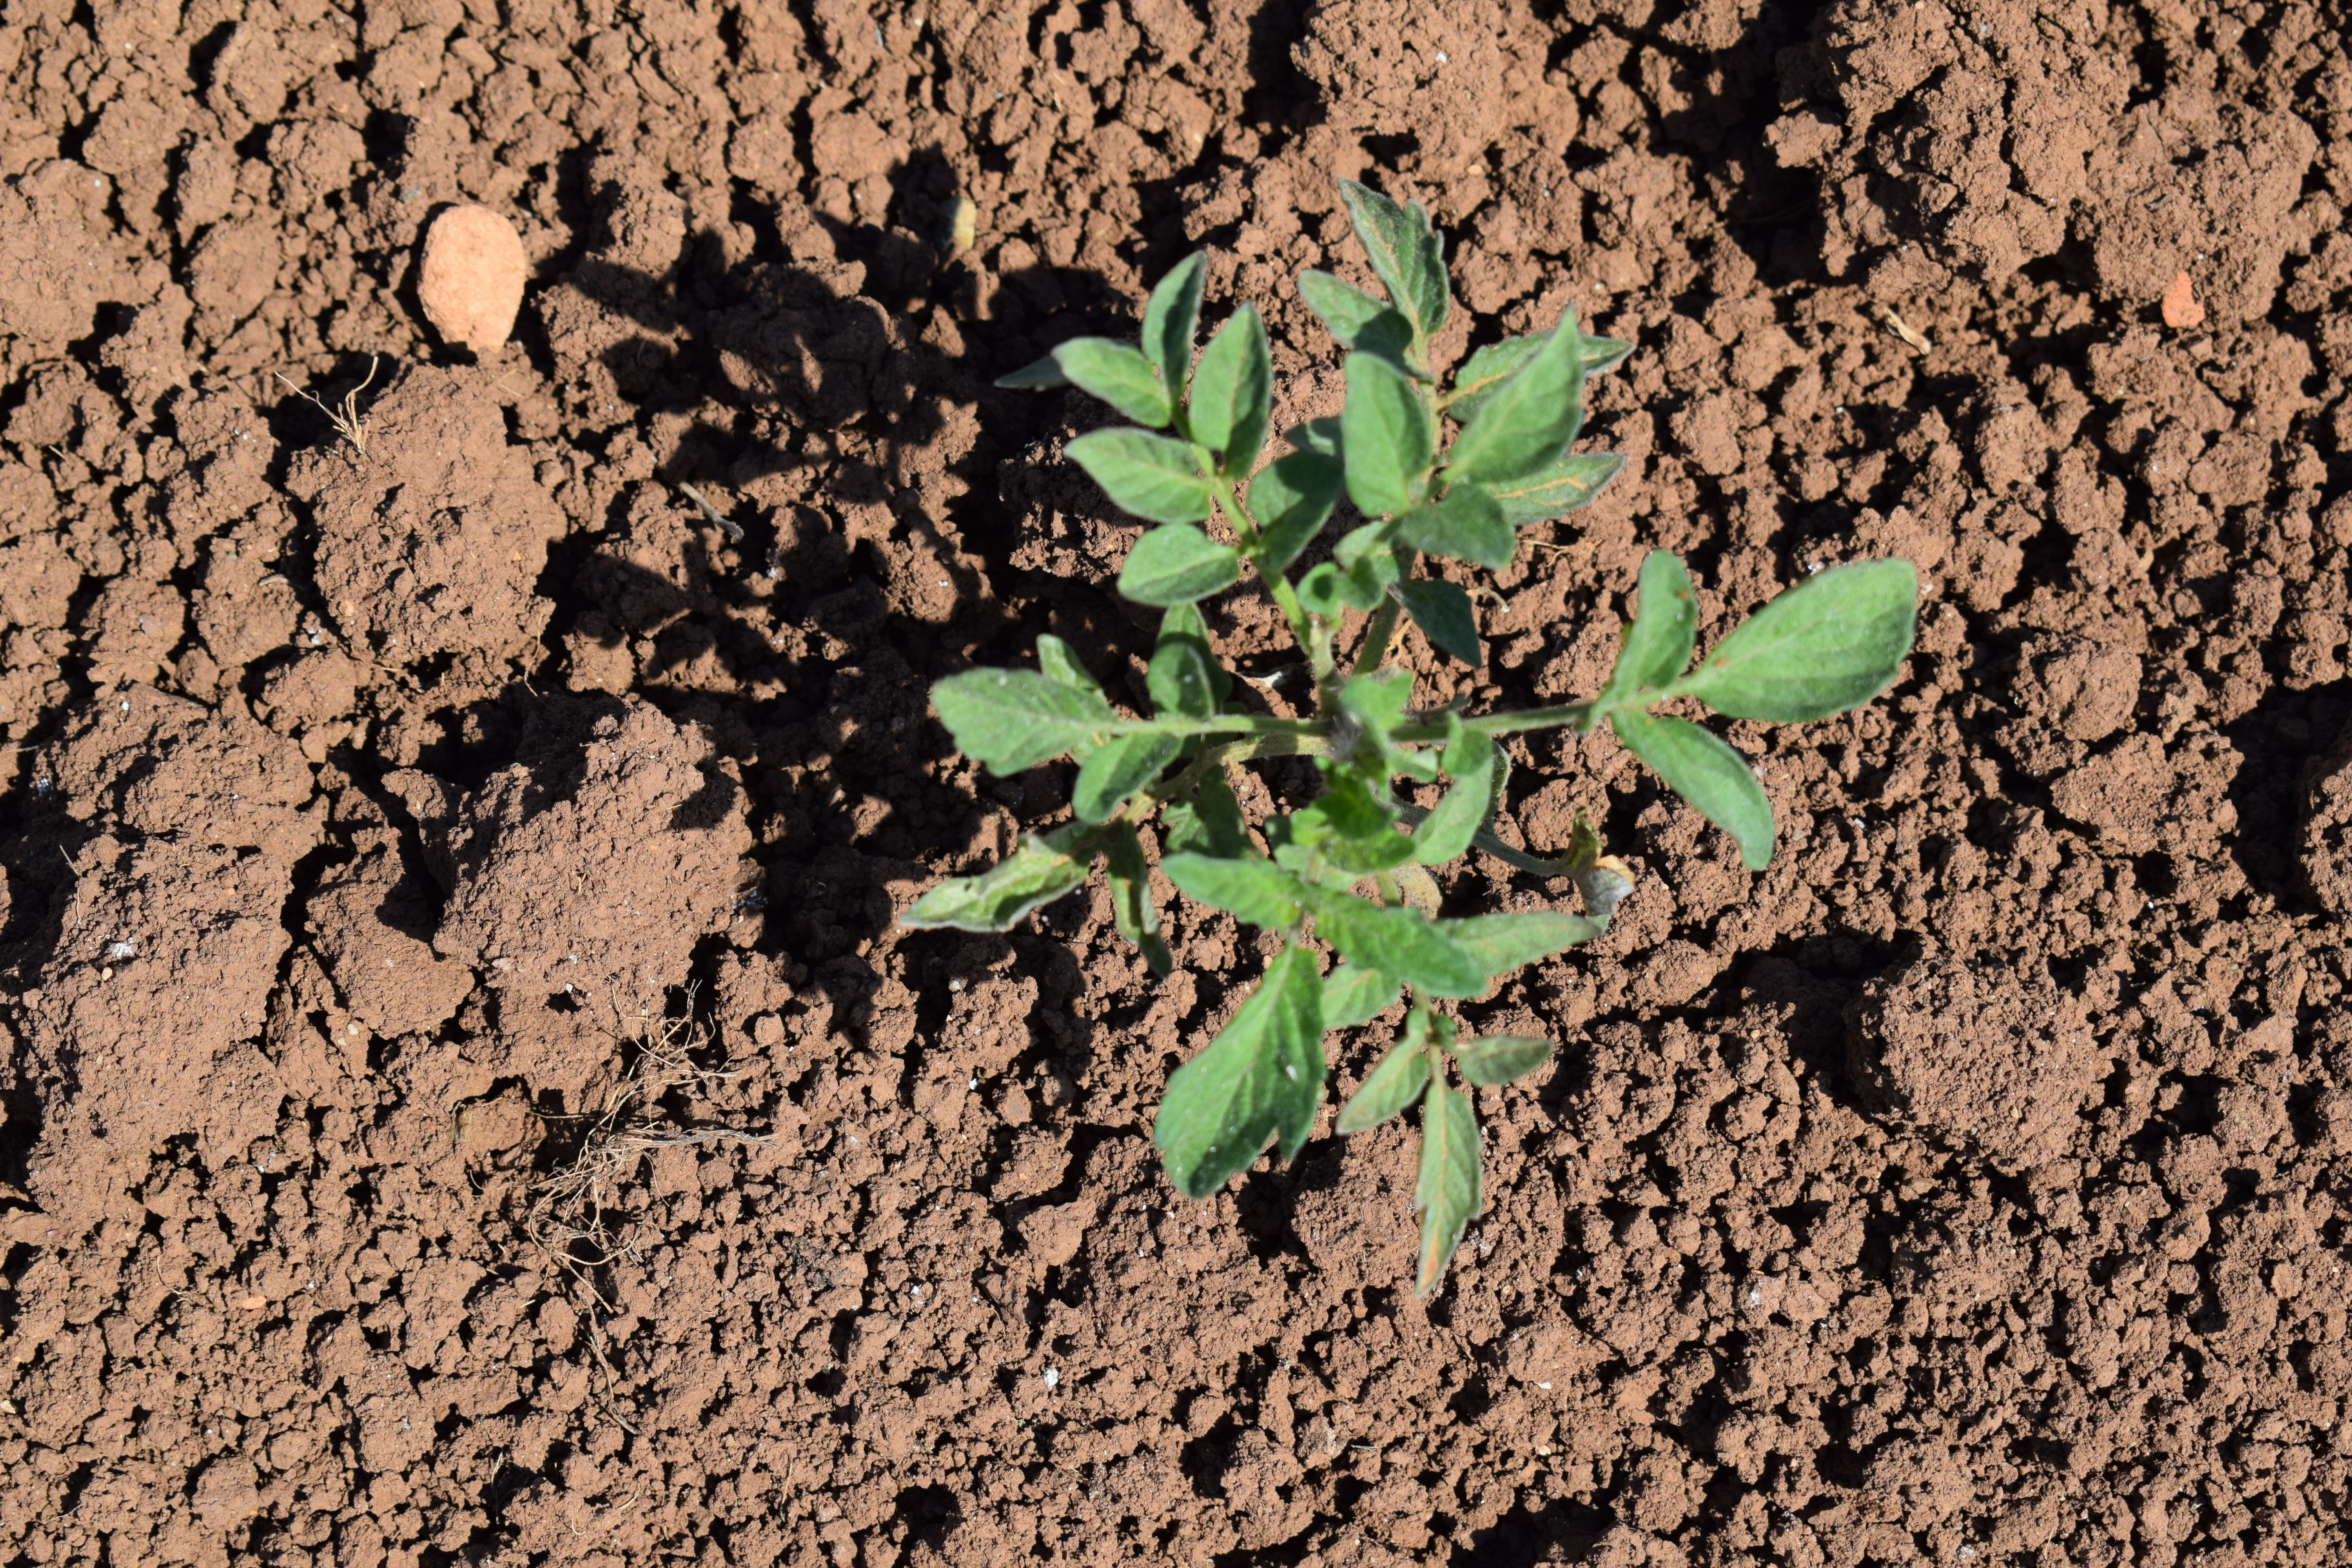
Label: tomato